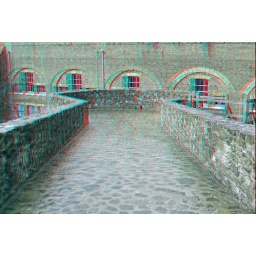
Dover Castle in anaglyph 3D stereo red cyan glasses to view photo